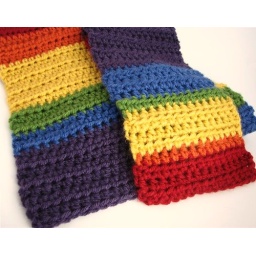
Pi scarf in rainbow colors! 3 red rows, 1 orange row, 4 yellow rows, etc! 3.14...